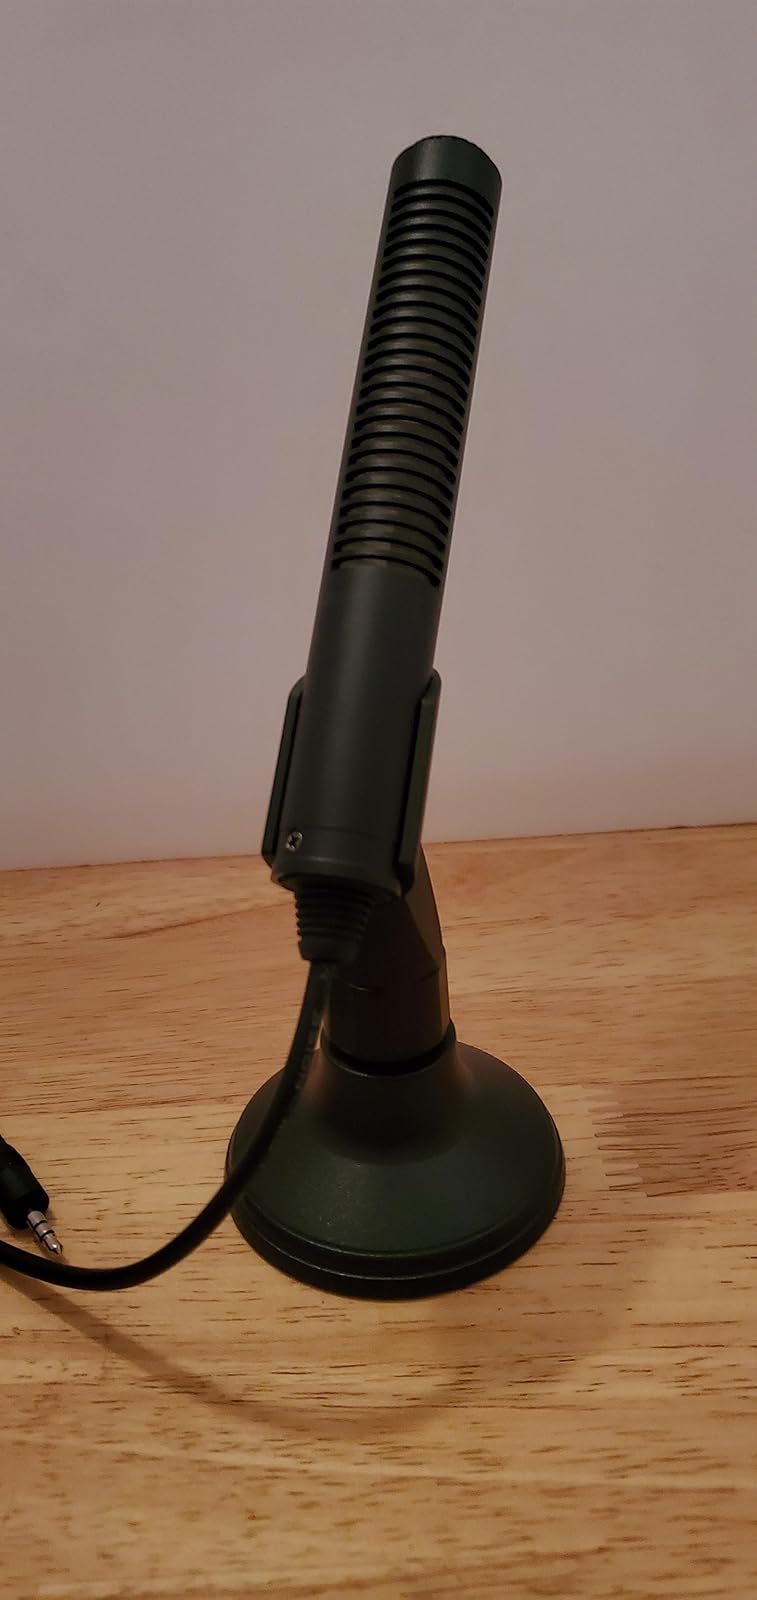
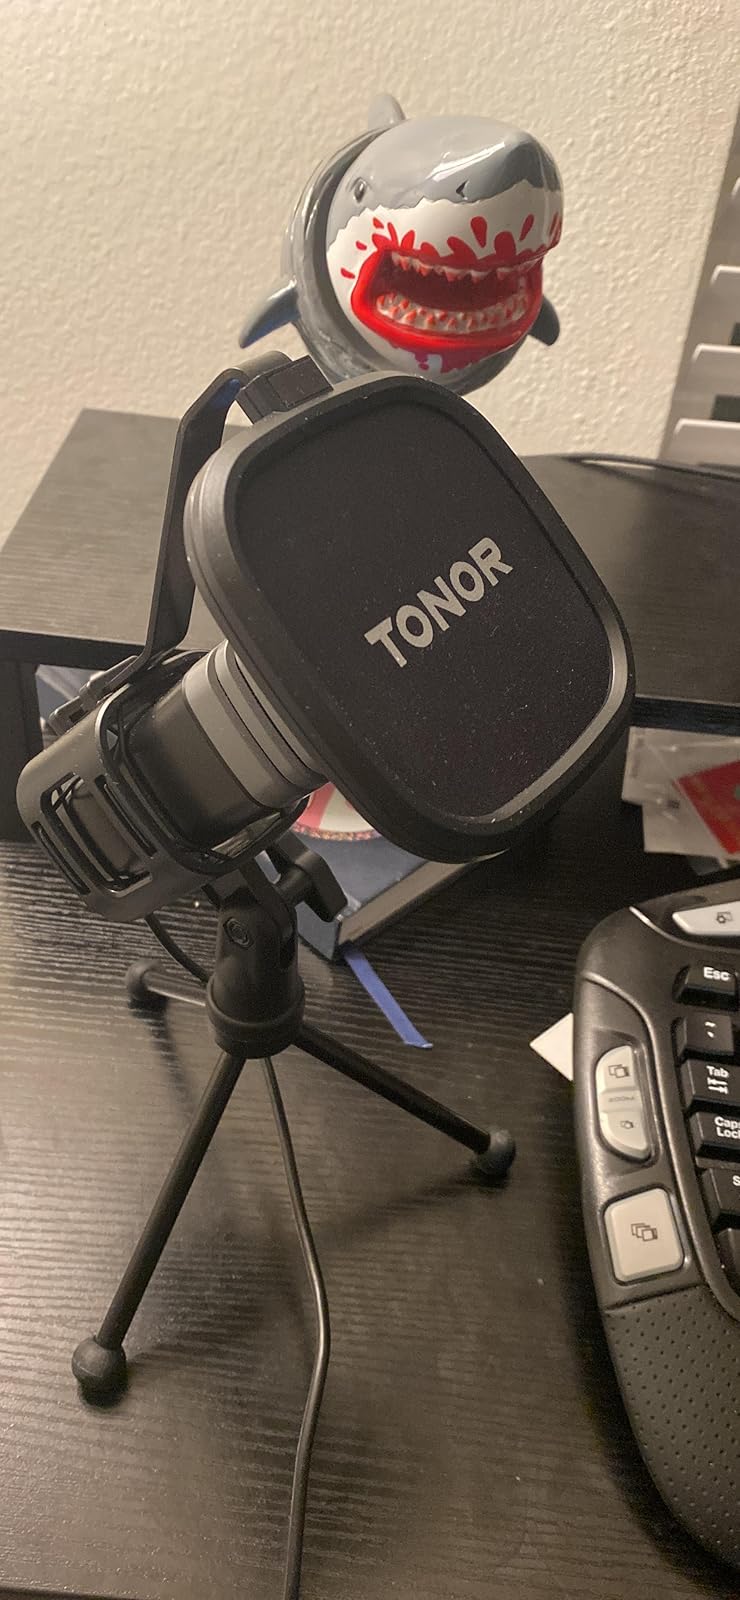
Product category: microphone
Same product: no